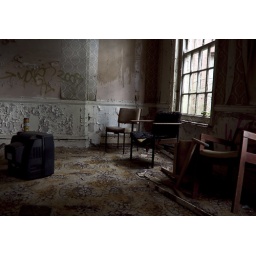
this was taken in the superintendent's house across the road from the asylum. squatter's have made it their home.